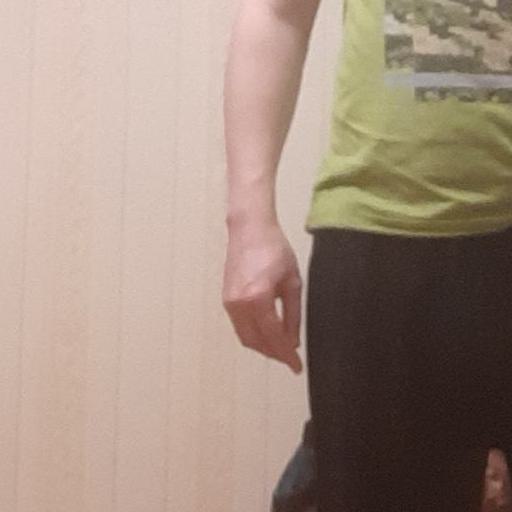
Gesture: no_gesture